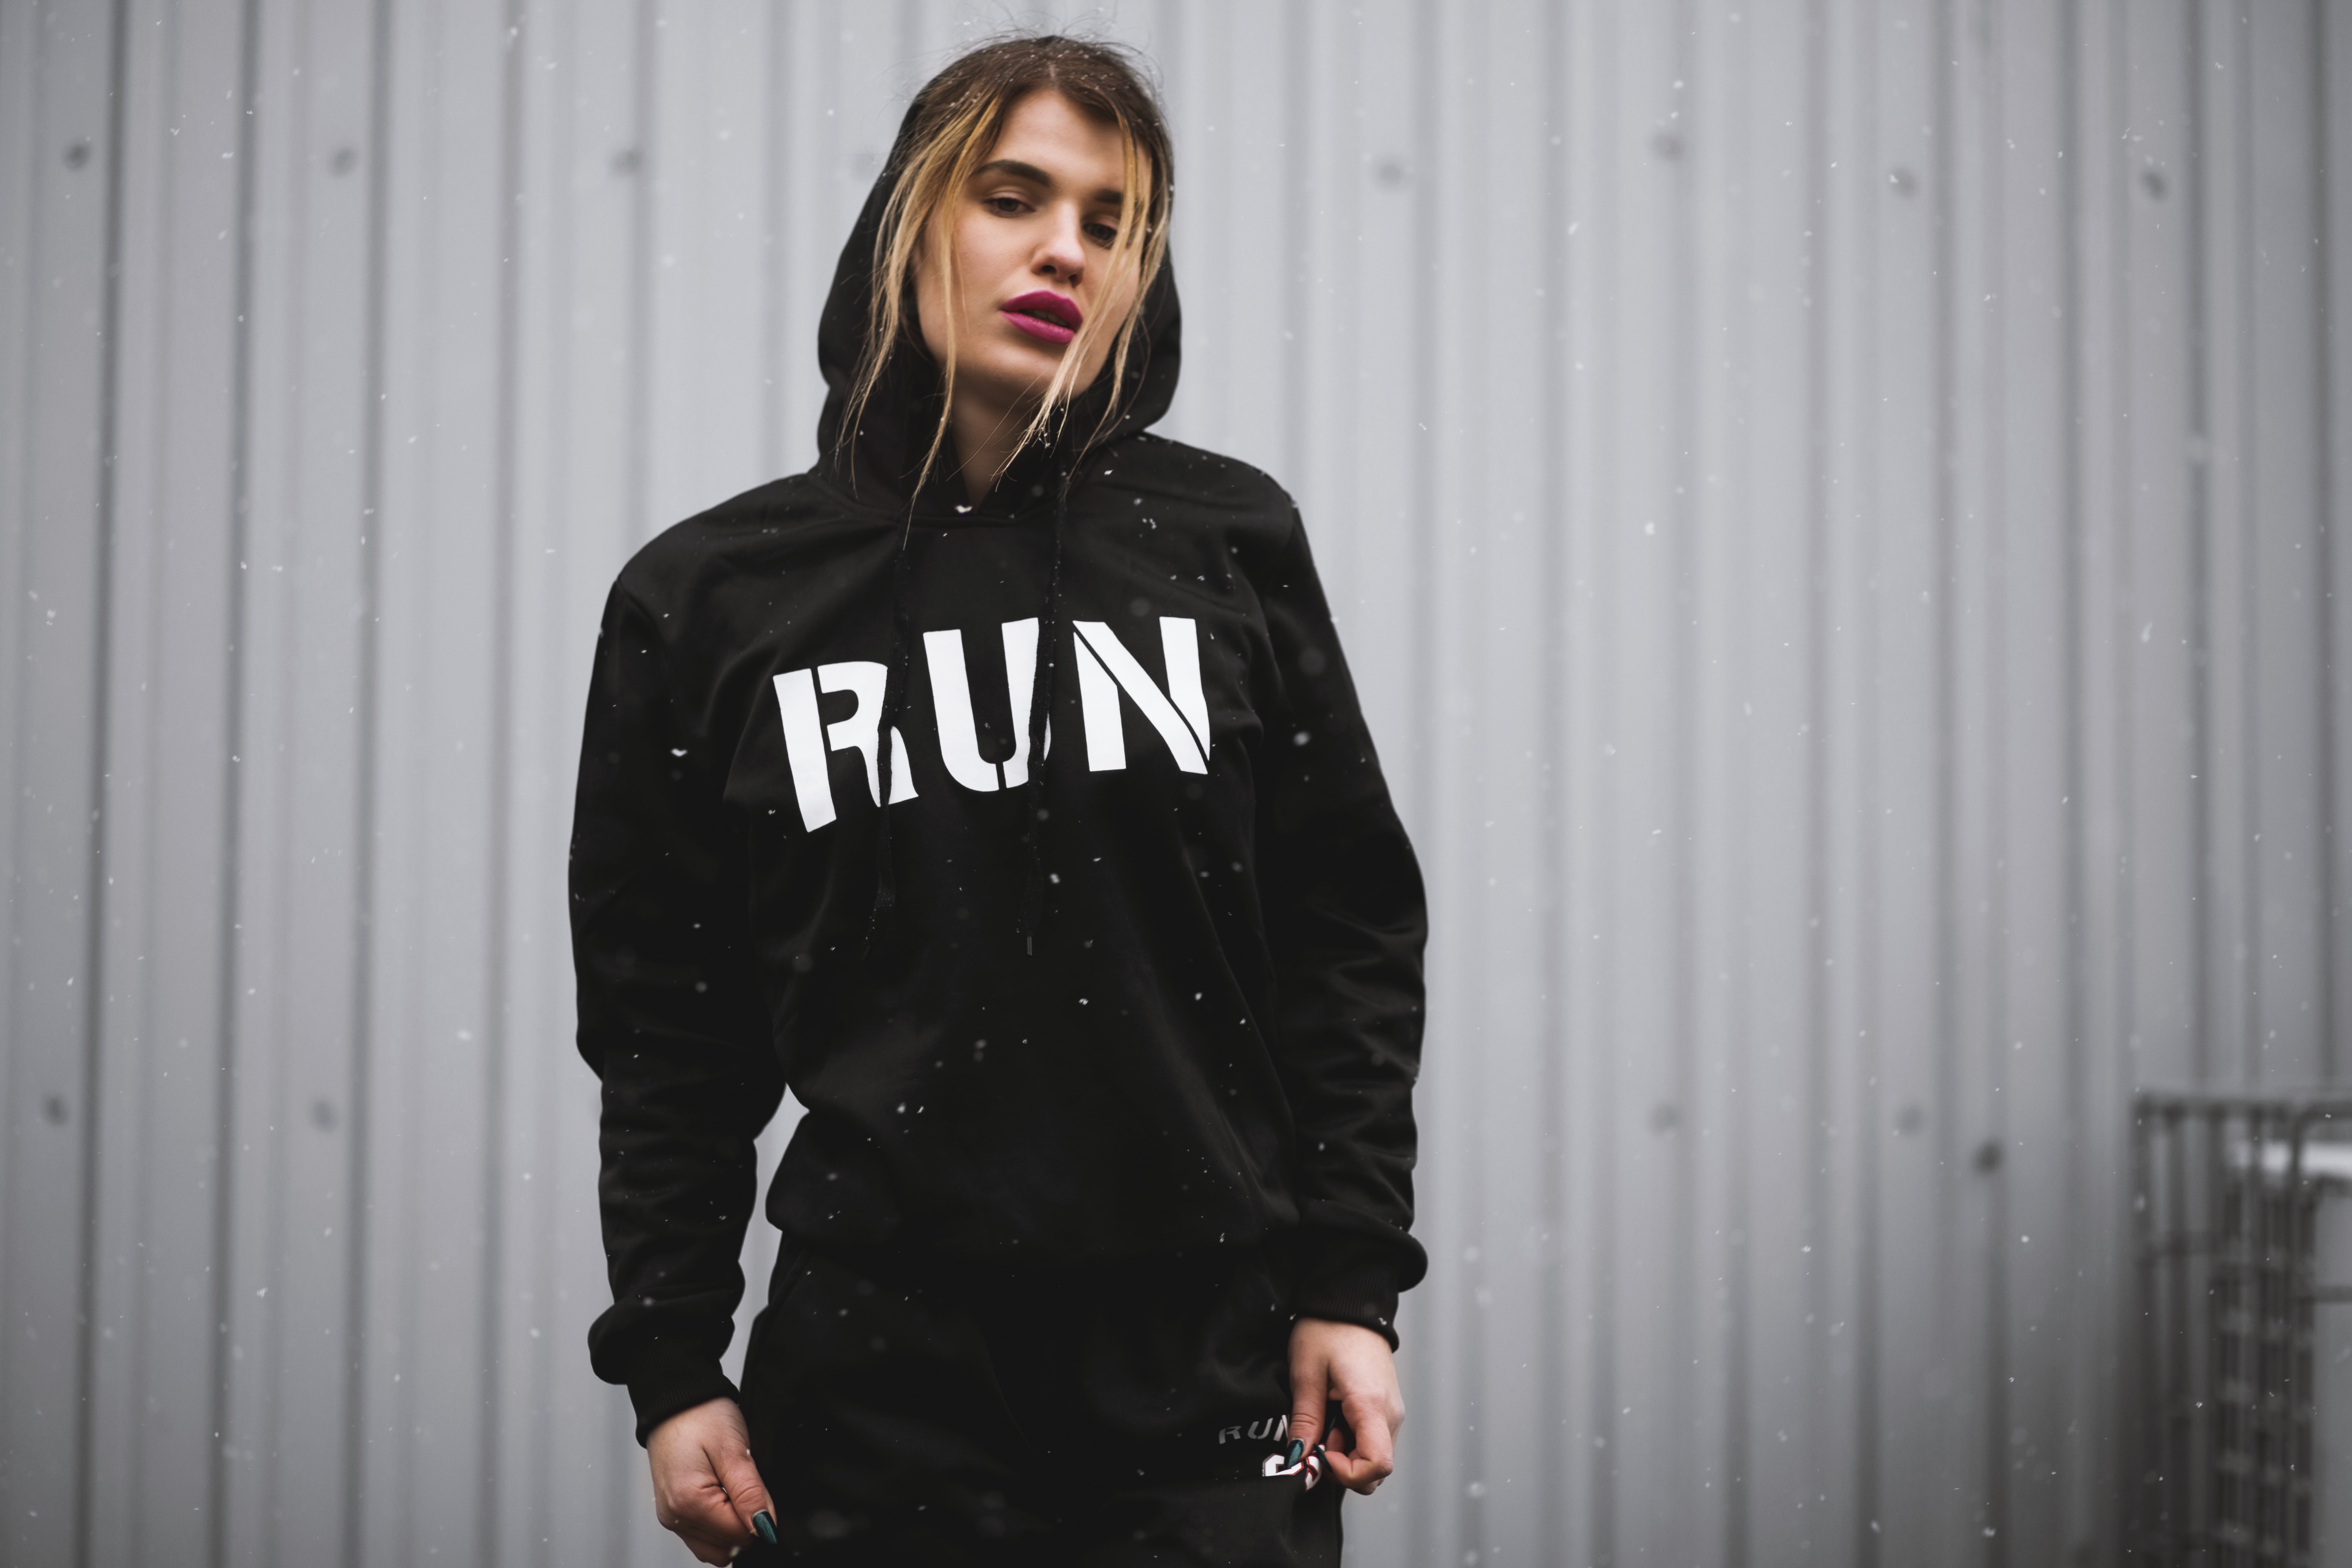
black, t shirt, hoodie, jacket, outerwear, fashion, sleeve, hood, neck